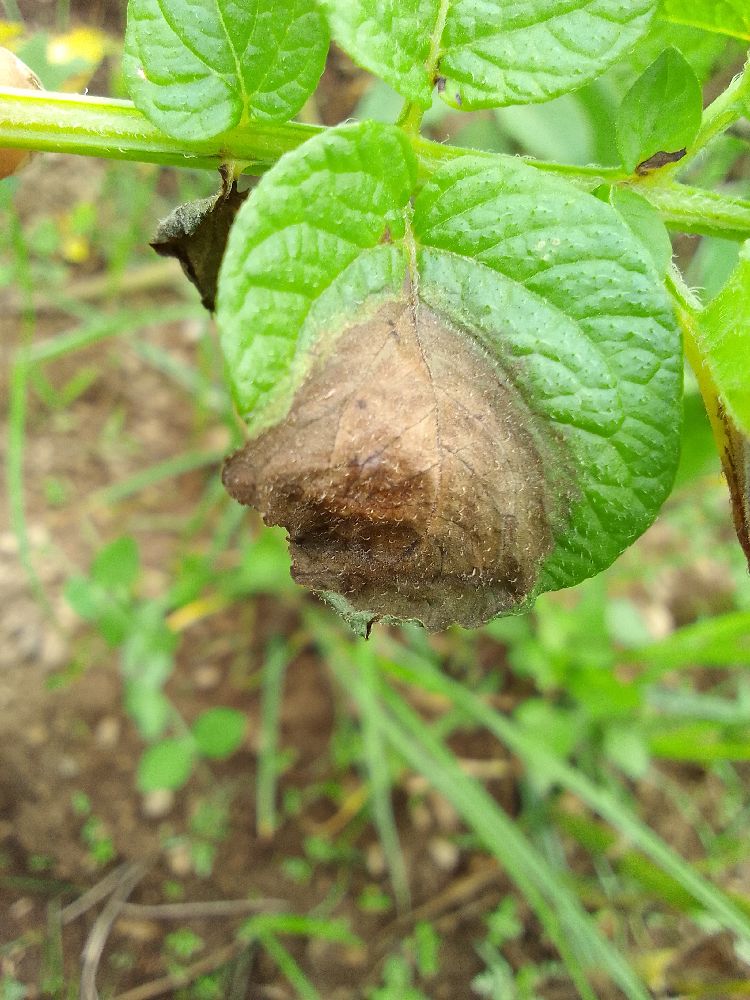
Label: Late blight